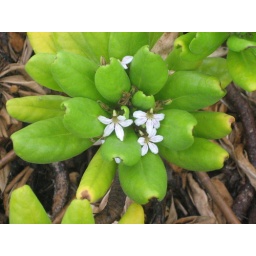
Naupaka Kahakai - half flower by the beach